Answer in natural language. Is gray rectangular stone sink further away or in front of brown wooden dresser with three drawers? Choose between the following options: in front or further away
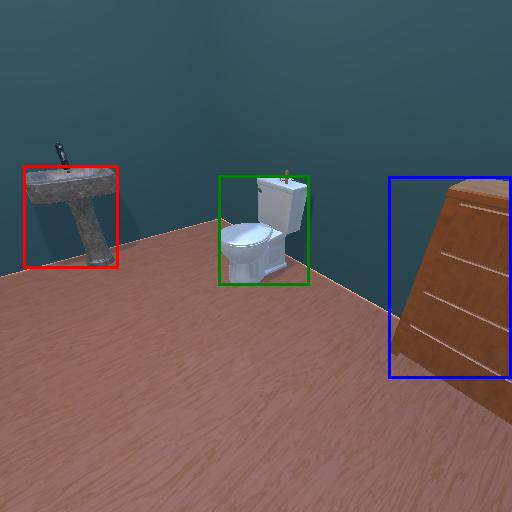
<answer>further away</answer>